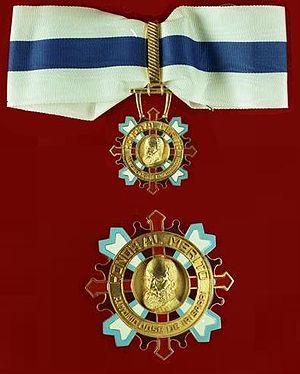
L'ordre Antonio José de Irisarri a été fondée en 1973 par le gouvernement du Guatemala. Il a été nommé en l'honneur de l'homme d'État et écrivain Antonio José de Irisarri.